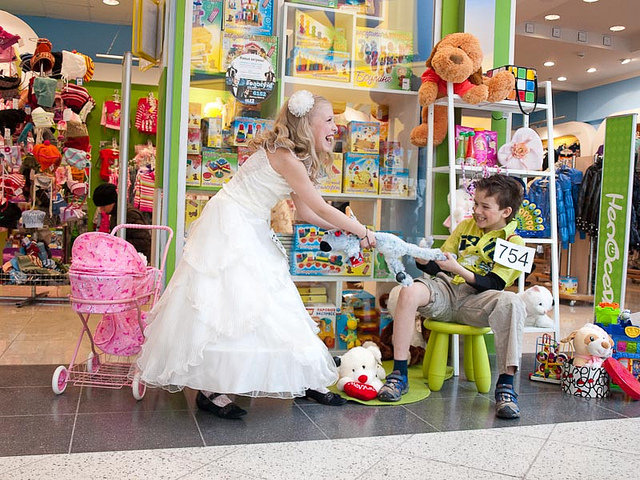
user: Given an image and a question. Answer the question in a short answer. Question: Which department in a store are these children in? Short Answer:
assistant: toy